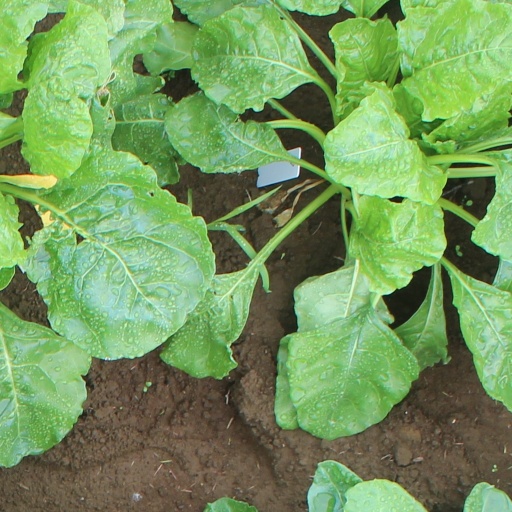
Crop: sugar beet